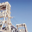
Label: bridge